Quanyunlu station

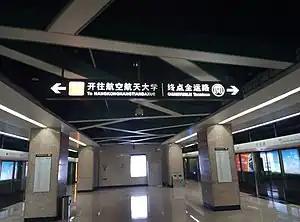
Platform in December 2017

Quanyunlu is a station and the southern terminus on Line 2 of the Shenyang Metro. The station opened on 30 December 2011.